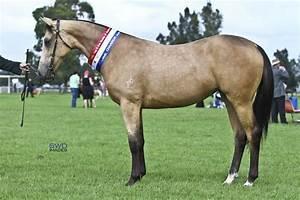
horse